Caecilian

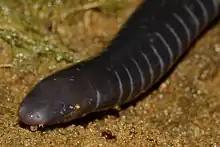
Head of "Geotrypetes seraphini" (Dermophiidae), showing reduced eyes, nostrils, and small tentacles below the nostrils

All caecilians have a pair of unique sensory structures, known as tentacles, located on either side of the head between the eyes and nostrils. These are probably used for a second olfactory capability, in addition to the normal sense of smell based in the nose.